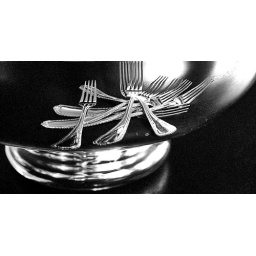
silver forks in mercury glass